Abbie Conant

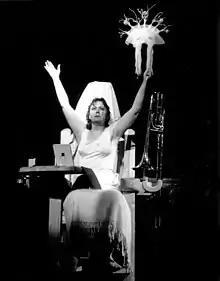
Photo from "Miriam". Conant describes: "Women confront... issues because society imposes roles upon them that limit their human potential.  Miriam's domestic role forces her to wear "masks," but her buried authenticity fights back.  Women in the workplace face similar pressures since they often confront attitudes and prejudice that limit their development."

Conant is married to the composer William Osborne, with whom she produces "chamber music-theatre" under the name "The Wasteland Company". Some of these works involve feminist themes.